Hot and sour noodles
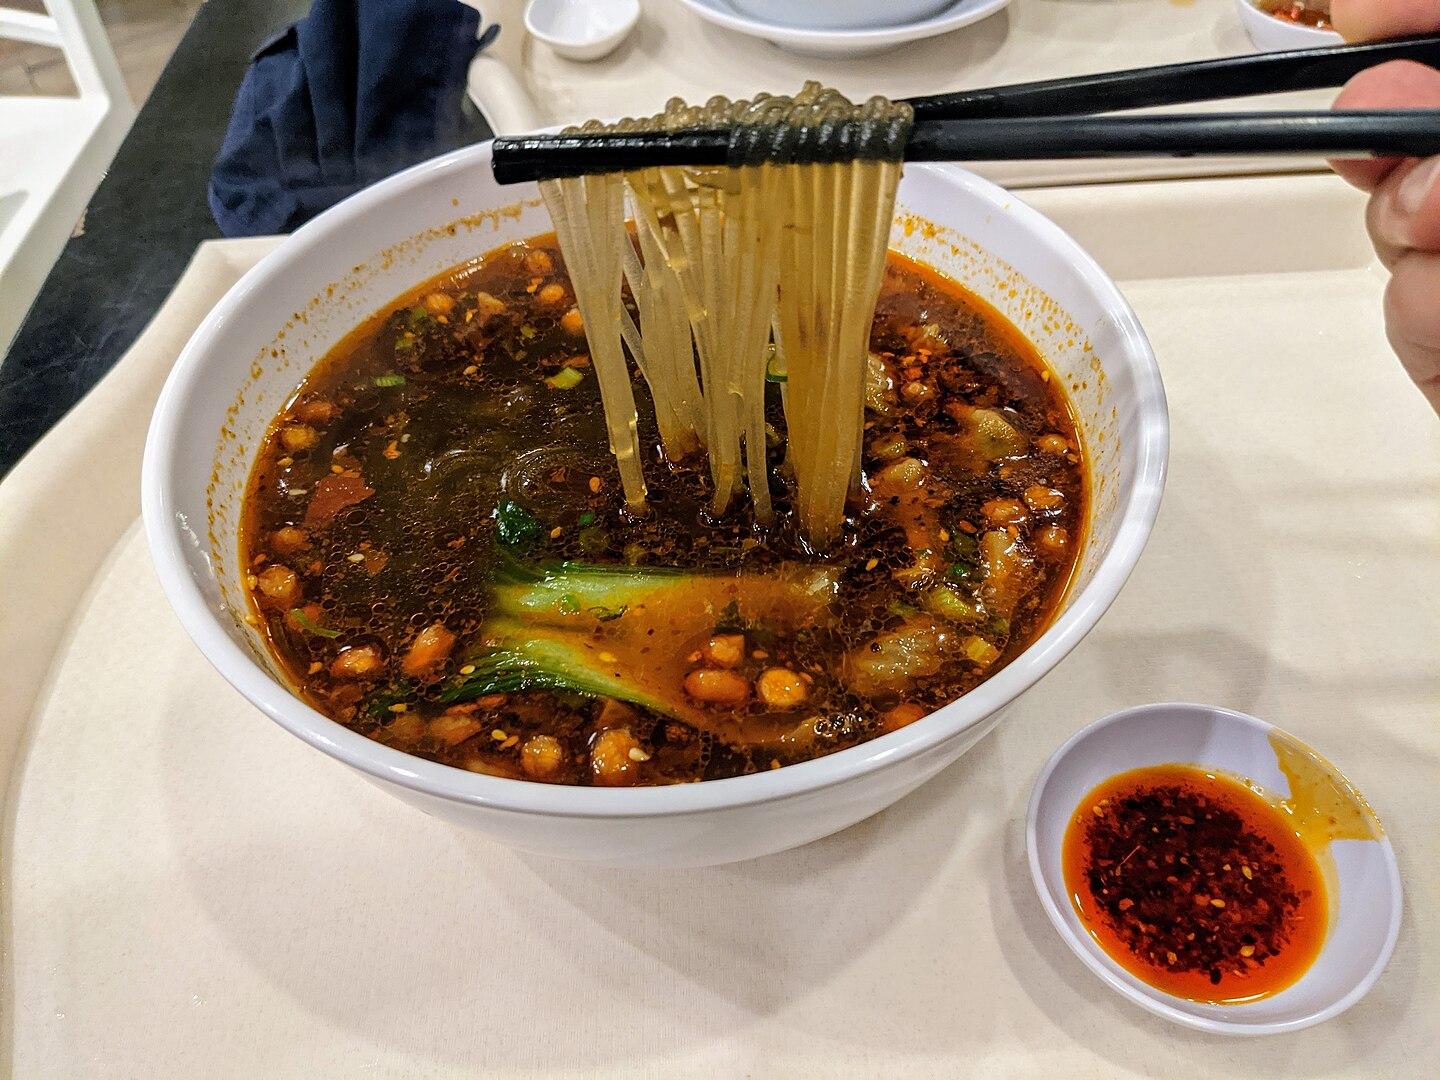
Also known as:
af - Afrikaans: Warm- en suurnoedels
jv - Javanese: Mi pedhes lan asem
ko - Korean: 쏸라펀
zh - Chinese: 酸辣粉
Category: noodle (noodle soup)
Cuisine: Chinese
Associated cuisines: Sichuan
Area: Sichuan
Countries: China
Region: Eastern Asia, , , ,
The noodles are made from starch derived from peas, potato, sweet potato, or rice. Its unique flavor combines the sourness from Chinese rice vinegar with the spiciness from chili pepper oil. Ground toasted peanuts and soybeans on top of the noodles add crispness. Besides rice vinegar, chili oil and peanuts/soybeans, other ingredients include sugar, salt, soy sauce, scallion pieces, and smashed garlic.